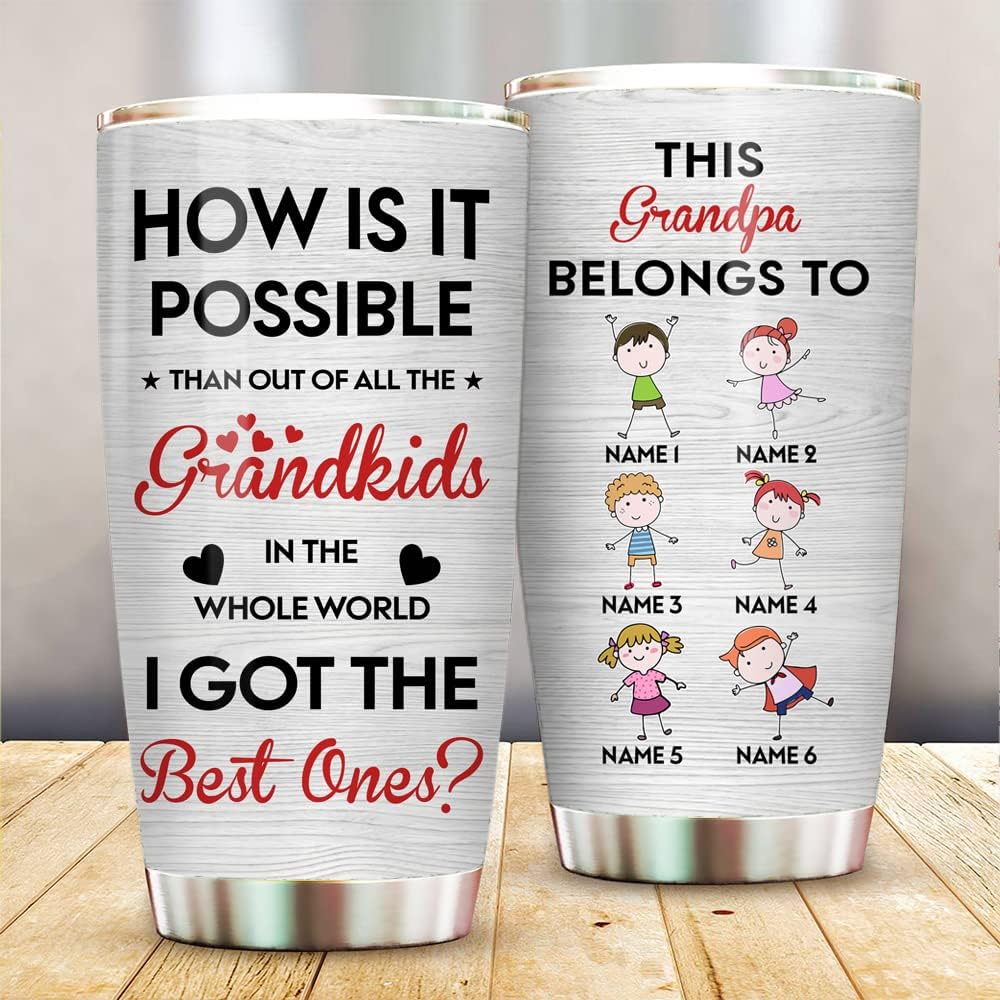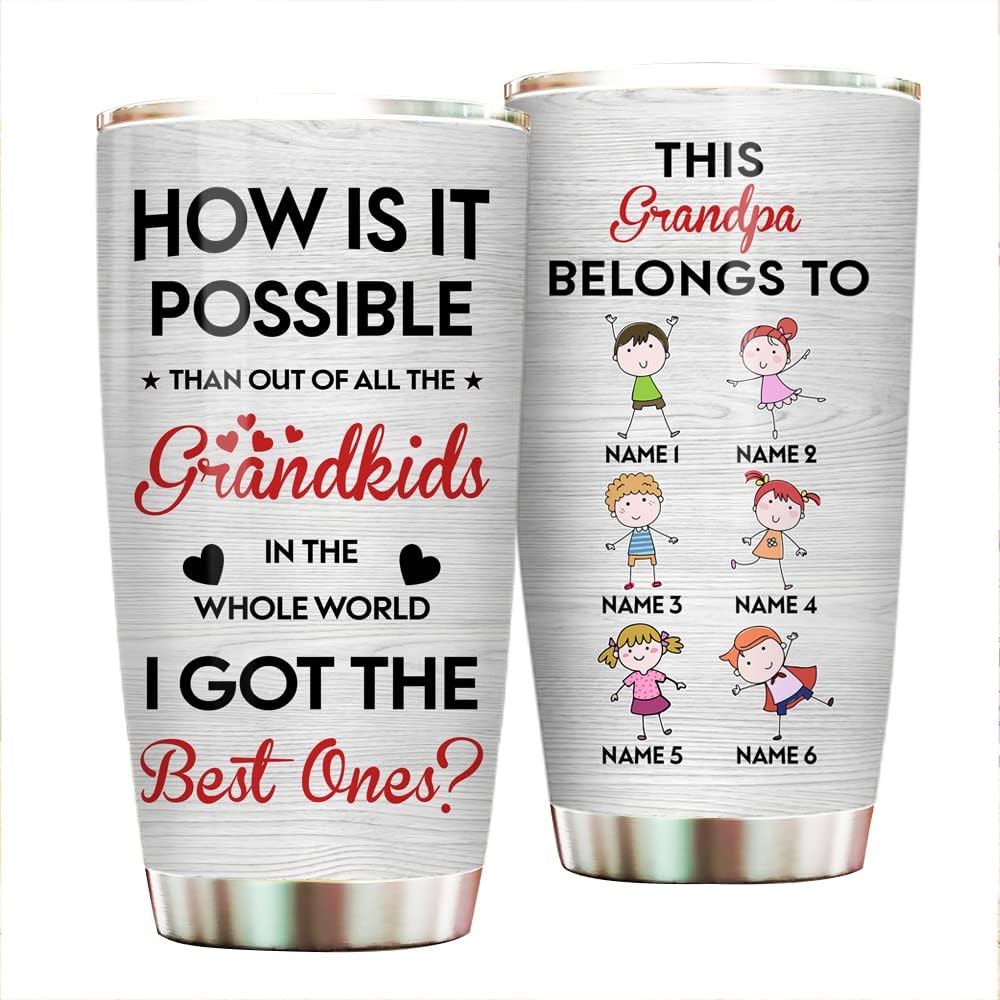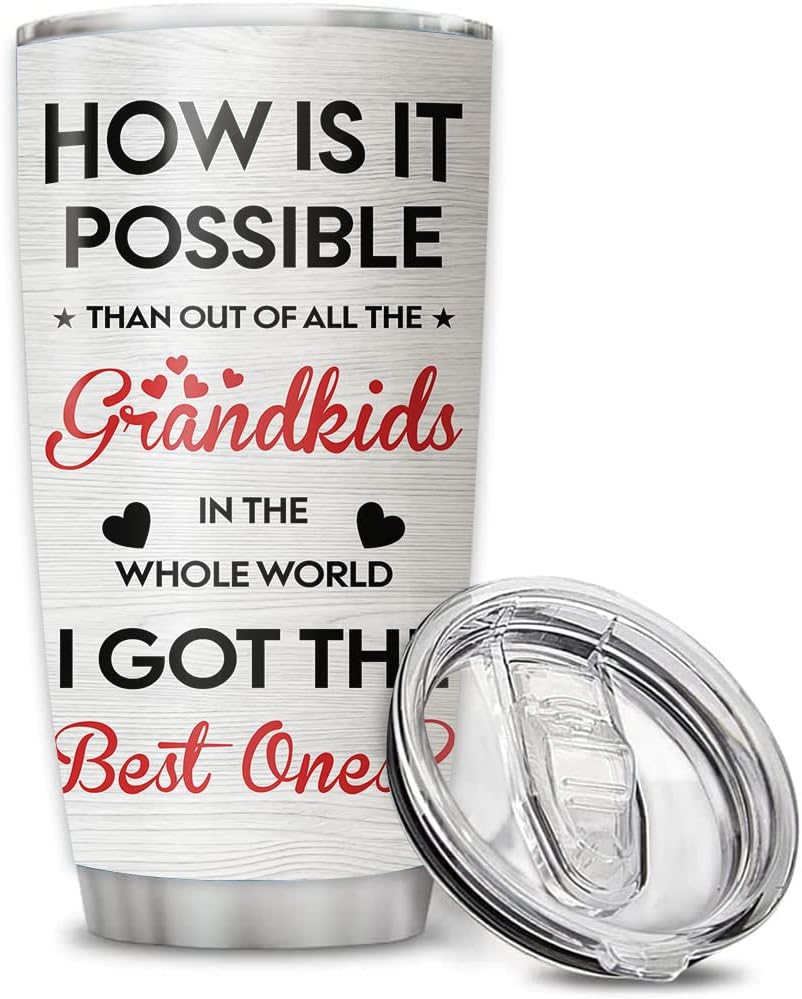
Custom Best Grandkids in the World, Grandma, Grandpa Gift Personalized Tumbler Cup with Grandkids Names, Gift For Grandparents Birthday Gifts 20oz Insulated Coffee/Tea Tumbler with Lid
Category: Amazon Home
Struggling searching for a magnificent and valuable present for a cool father/mom/grandpa/grandma Being a father/mother/grandpa/grandma is rarely straightforward. Though the job accompanies a ton of euphoria and fervor, it additionally involves incredible obligation. So overall quite well, you need to show that unique people in your life how deep is your love to your lovely ones. Furthermore, most blessing thoughts need inventiveness and will in general effectively break. What you're searching for is a very much created, reasonable symbol which will put a smile on any of their faces. Make your loved ones smile by giving them the awesome tumblers for Father's Day, Mother's Day, their Birthday! Help your Dad/Mom/Grandpa/Grandma stay hydrated and fulfilled for the duration of the day with this reusable drink holder. It's anything but a stainless steel, copper lining warm, and double-wall vacuum protection to his number one beverage stays refreshing for longer. Something more about this travel-friendly tumbler is its watertight slider and drinking hole for sip and straw. It's anything but an astounding decision for travels, vacations or outdoor holidays. Keeping this convenient espresso holder in incredible condition couldn't be less complex as well. Since it's printed with top notch ink and produced using hard-wearing parts, you can be certain that it can remain fit as a great shape even with normal use and cleaning. Need more reasons to get this eco-conscious beverage flask for Dad/Mom/Grandpa/Grandma Check out these benefits: Can be used for wine, beer, whiskey, vodka, and other beverages - Won’t affect your drink’s natural taste - Ergonomic design allows for a comfortable grip
Features: DELIGHTED and PERSONALIZED DESIGN: The image is printed with only the highest quality sublimation inks and printing techniques to ensure a lasting print. Place your prefered names and designs on your marked tumbler. Possible to personalize for amazon gift birthday tumbler, wedding tumbler, Father’s Day tumbler, Mother’s Day tumbler, Grandparents Day tumbler, Thanksgiving tumbler, Halloween tumbler, Christmas tumbler or any occasions. | PERVASIVE TOUCH: The insulated tumbler with a memorable quote is great gift idea for moms/dads, wives/husbands, girlfriends/boyfriends, grandmothers/grandfathers. There is no doubt that the unique tumbler will let her/him remember and cherish the goodwill forever. | DURABLE AND SUPERIOR QUALITY: Comes with a BPA-free sliding lid for spill-proof help you stay neat with a smooth sweat-free exterior layer, creating double-wall insulation for preserving the temperature of the drinks (hot or cold) for a long time. What's more, our tumblers use a sweat-free design which prevents sweating and condensation, making sure it never leaves a spot and you never burn yourself again! | AN OCCASIONAL HIGHLIGHT: It is specially made for either a good gift for Grandparents Day, Grandma/ Grandpa Birthday or any other special occasions. To be more unique, let’s just place her or his name on the tumbler with Grandkids names and even the design you prefer. This is such a unique, special, funny Grandmother/ Grandfather tumbler. | HAND WASH RECOMMENDED: To maintain the lustre of your mug hand washing is suggested.